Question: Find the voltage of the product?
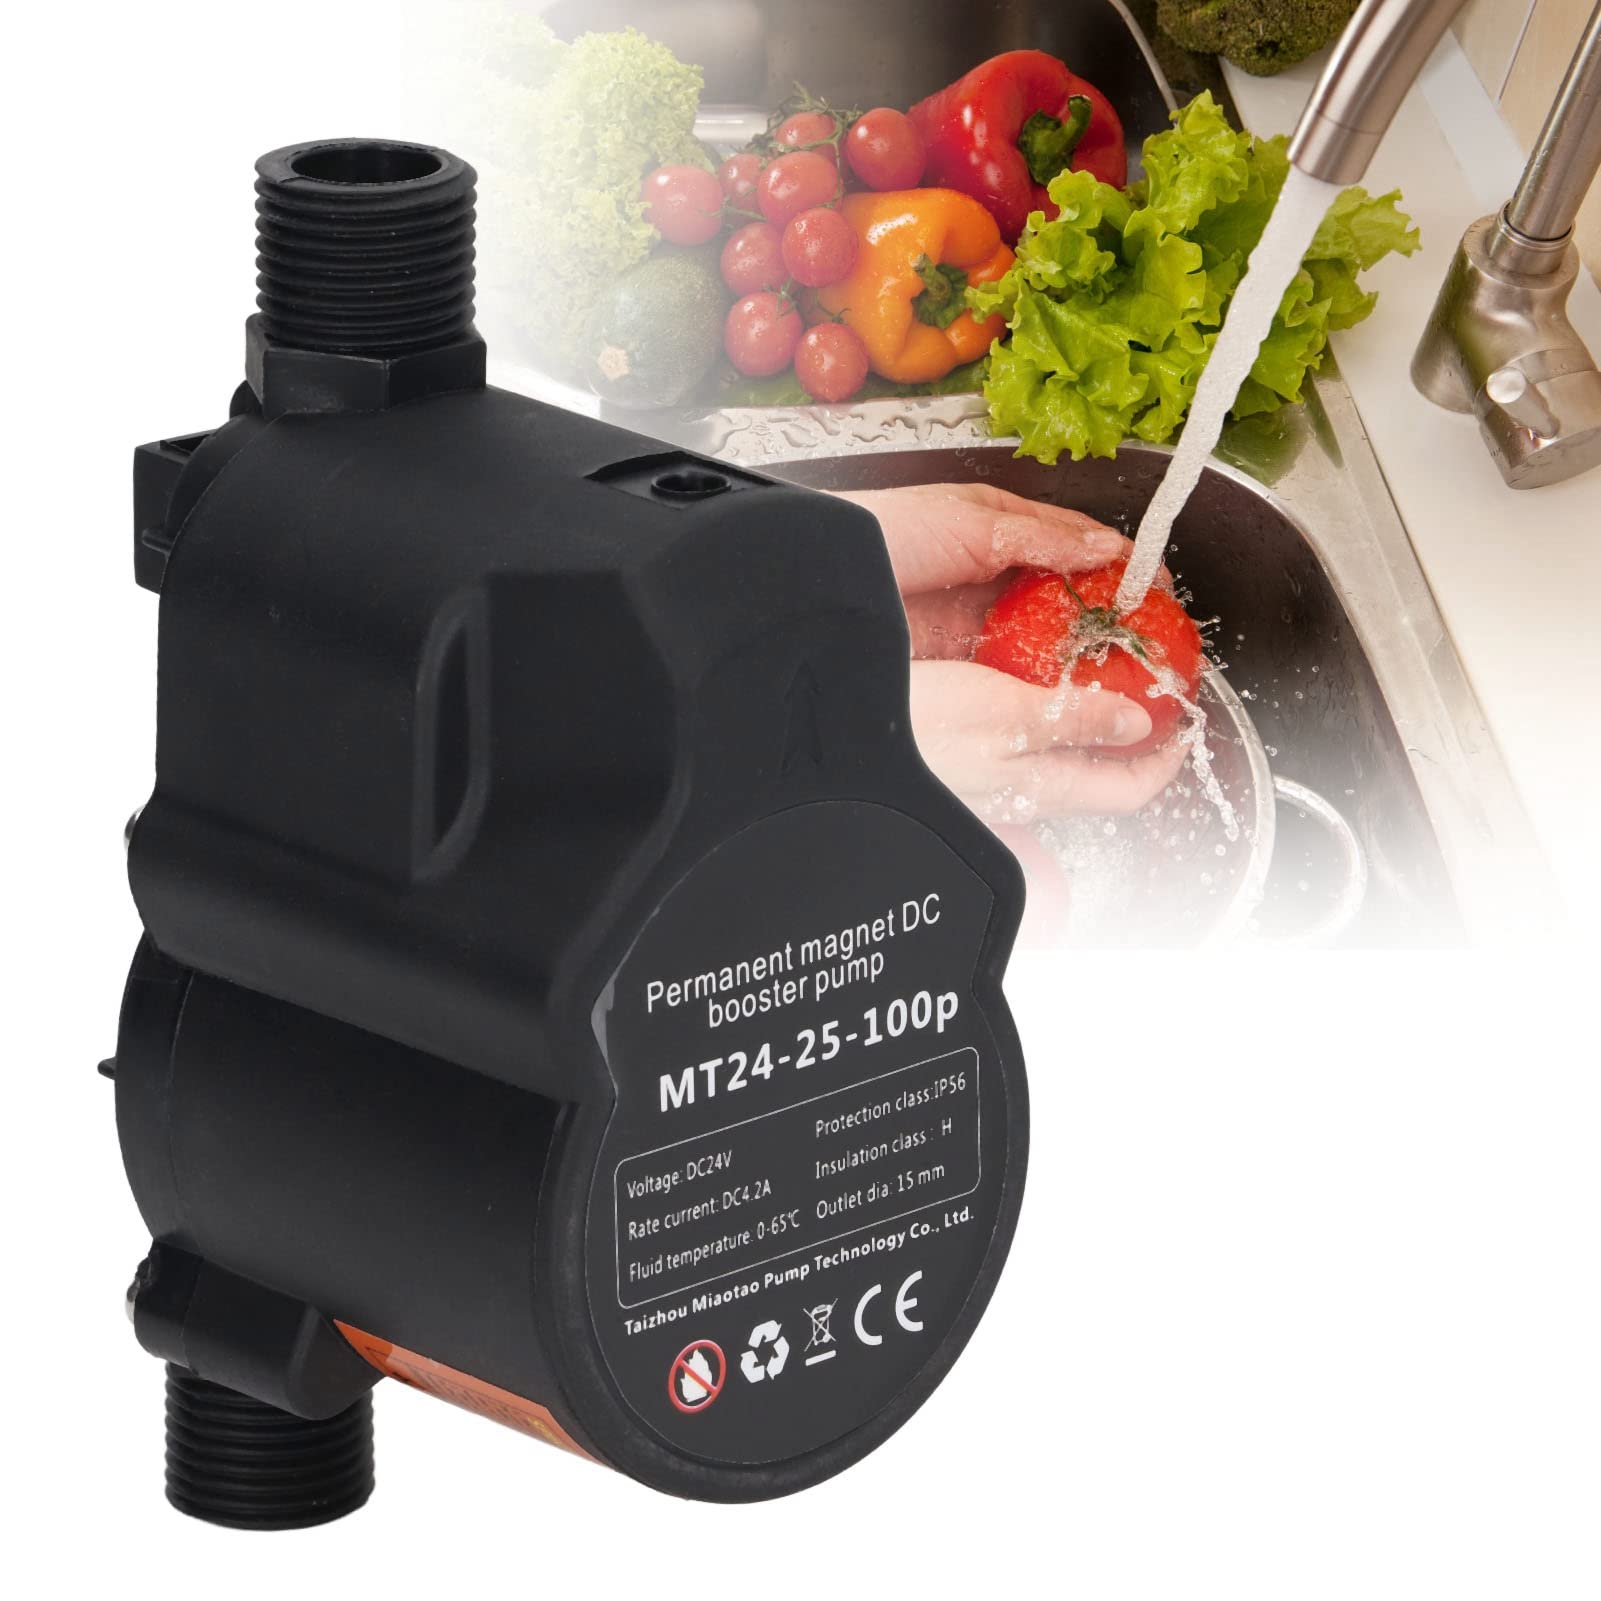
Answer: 24.0 volt